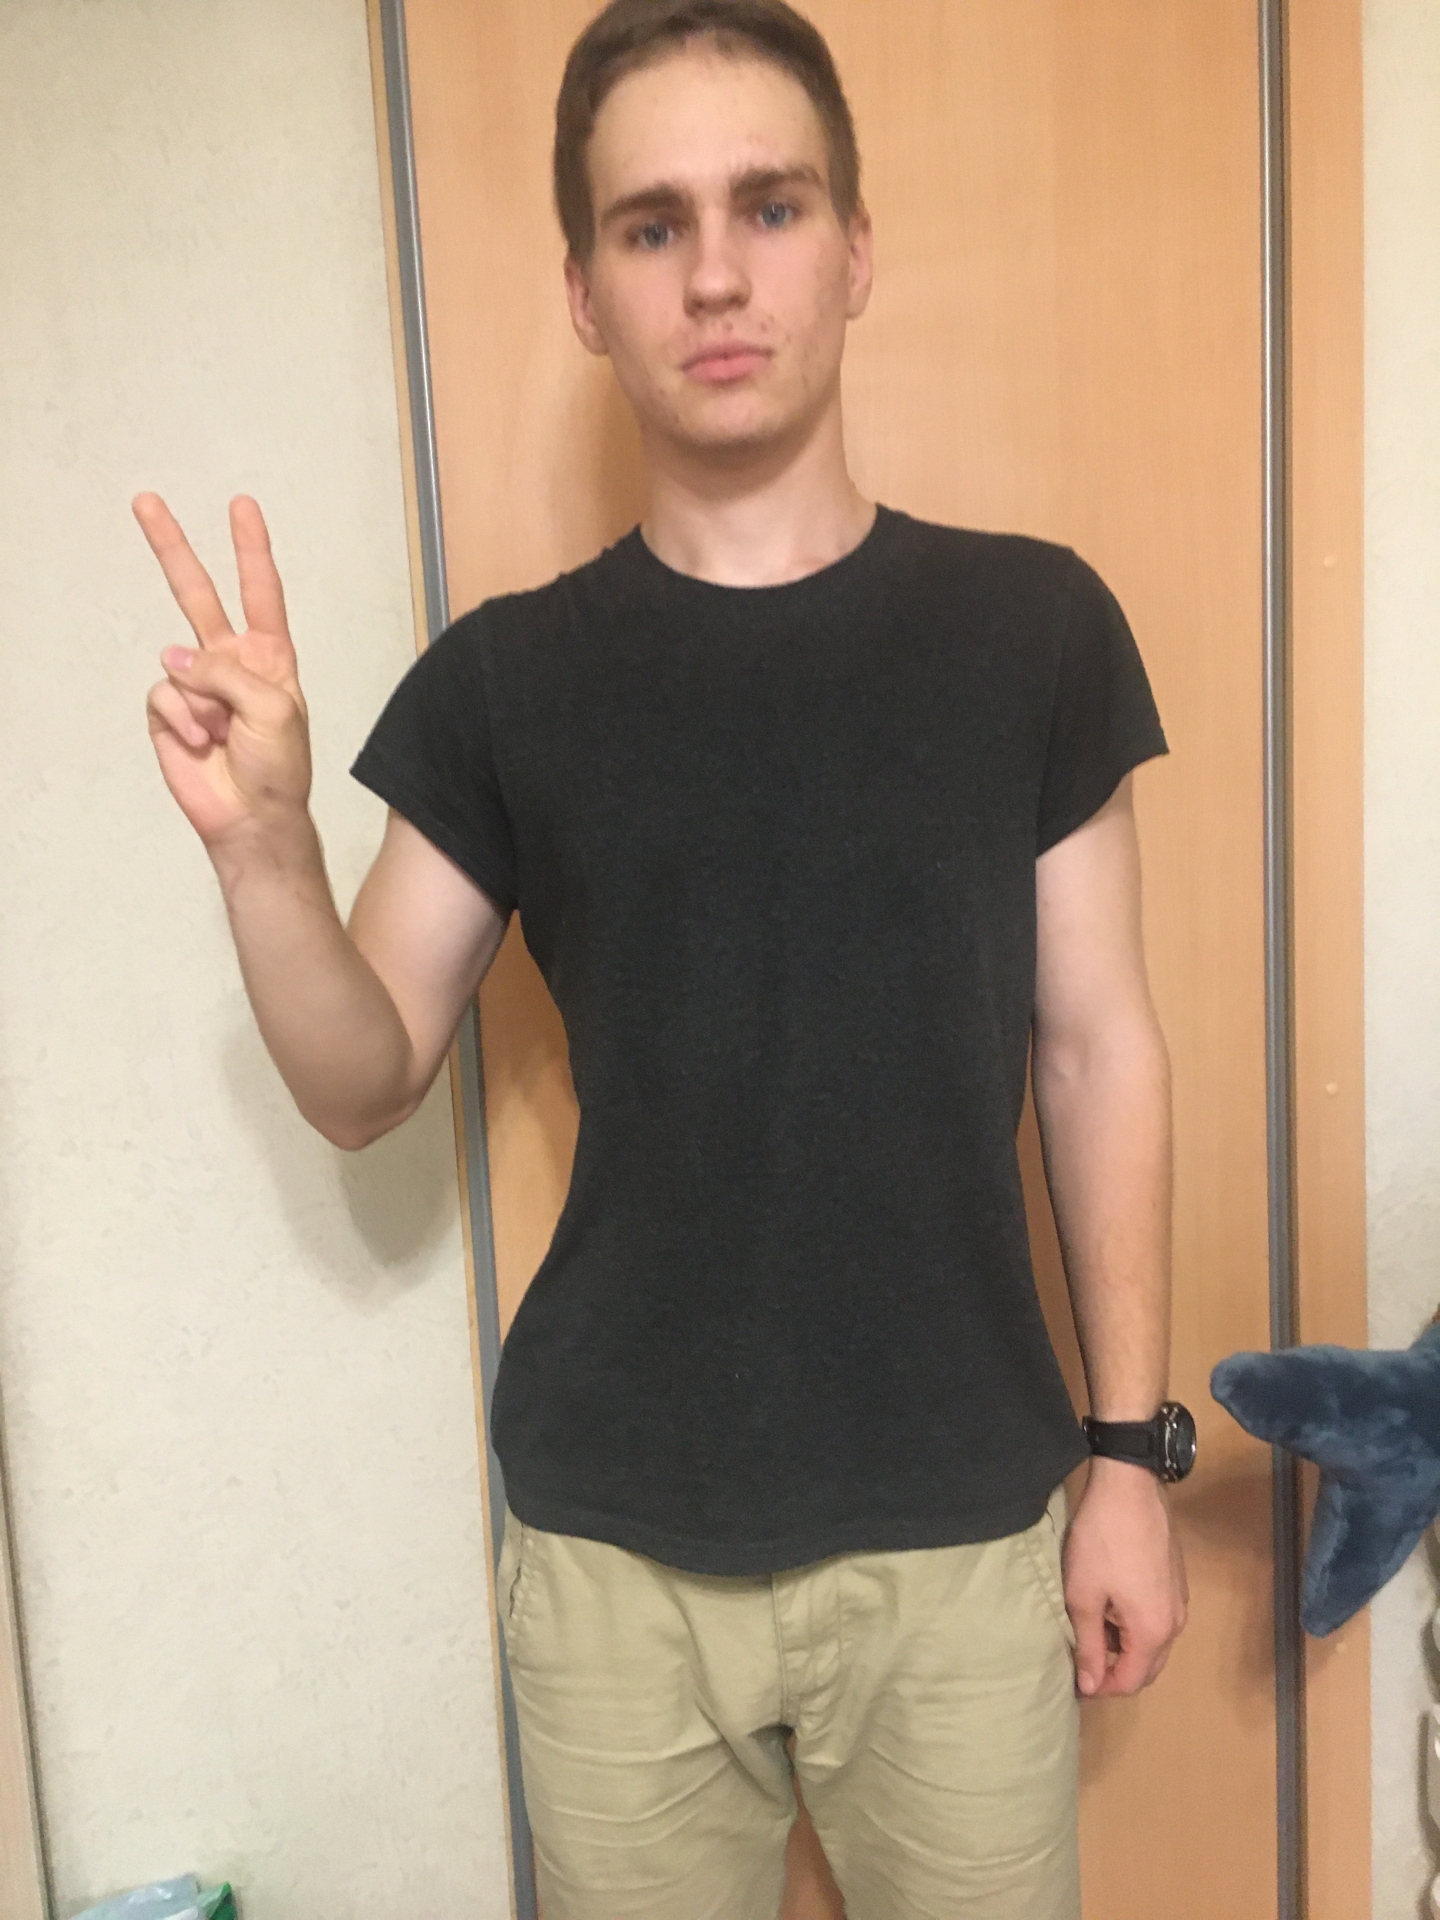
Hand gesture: peace